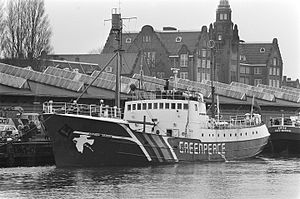
Rainbow Warrior / Det første Rainbow Warrior skib
Rainbow Warrior I (1981)
Rainbow Warrior er navnet på tre fartøjer, som er eller har været i tjeneste hos miljøorganisationen Greenpeace.